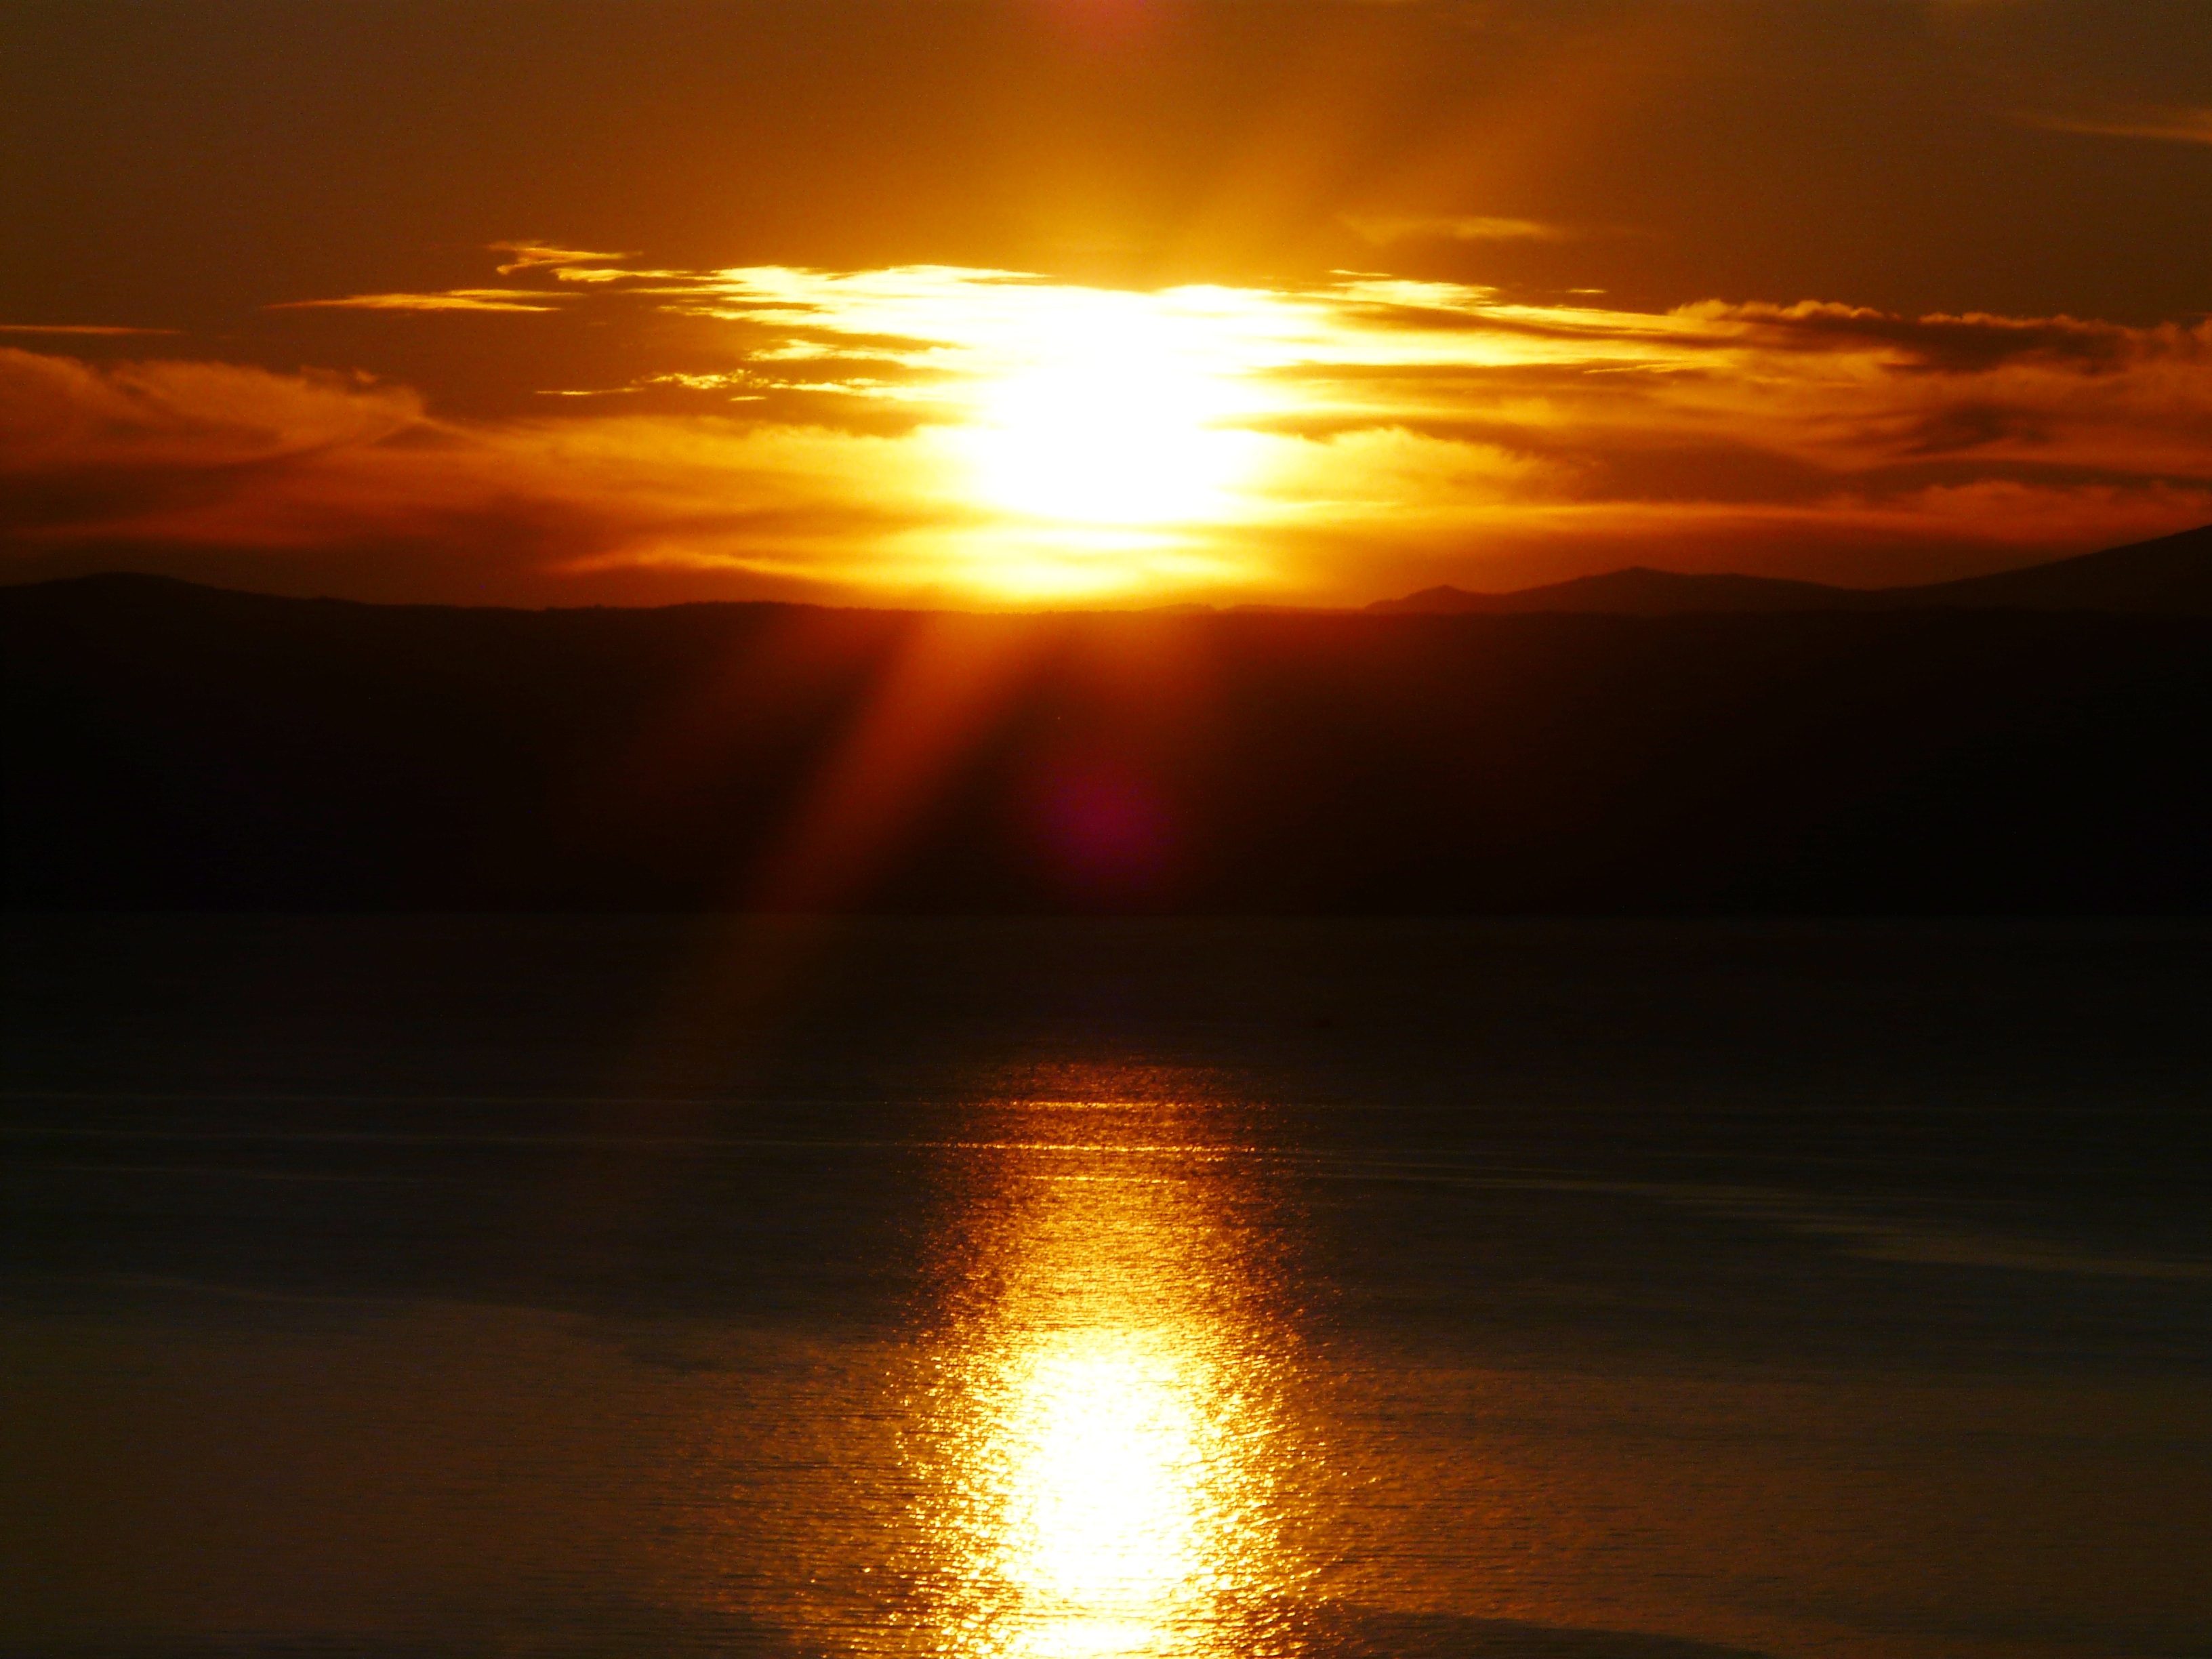
sea, water, horizon, sky, sun, sunrise, sunset, sunlight, morning, dawn, atmosphere, summer, dusk, evening, twilight, reflection, croatia, abendstimmung, afterglow, evening sky, astronomical object, red sky at morning